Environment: real
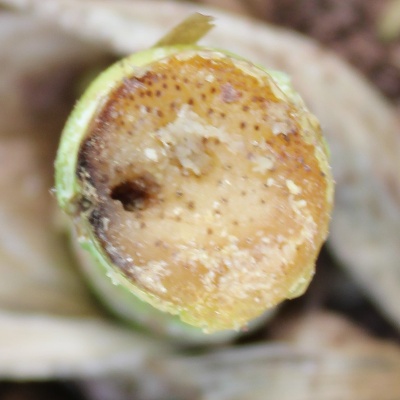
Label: fall_armyworm